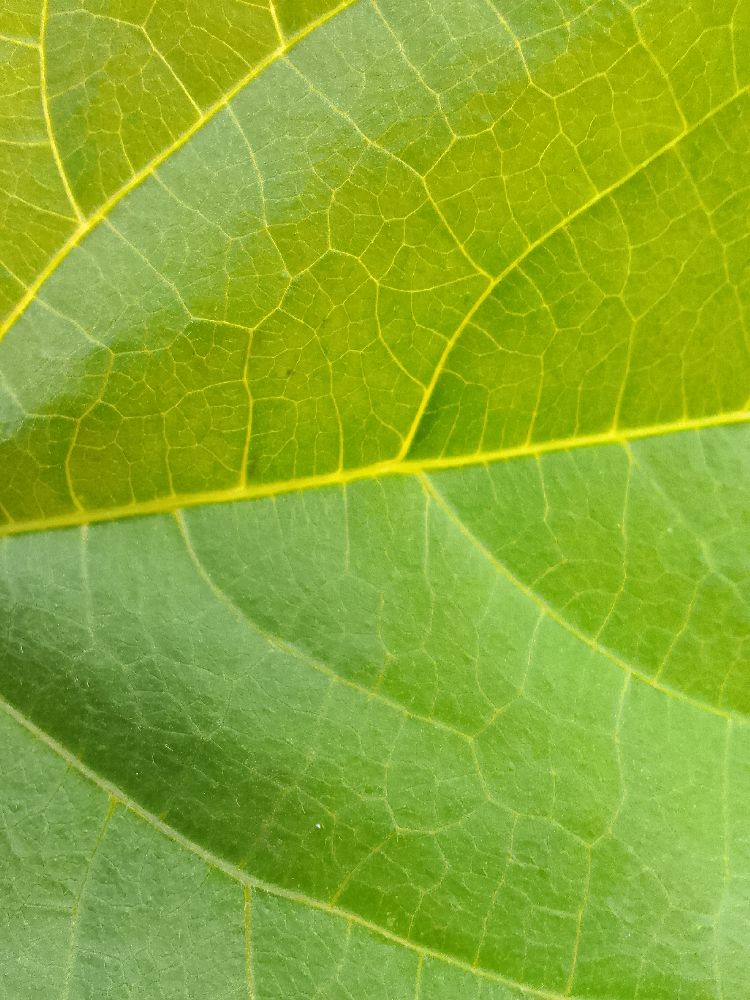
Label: healthy